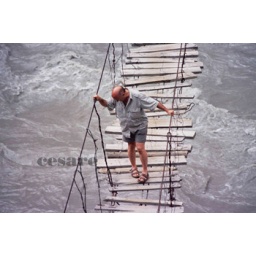
1996 - Pakistan - A tibetan bridge 100 mt over the Indo river